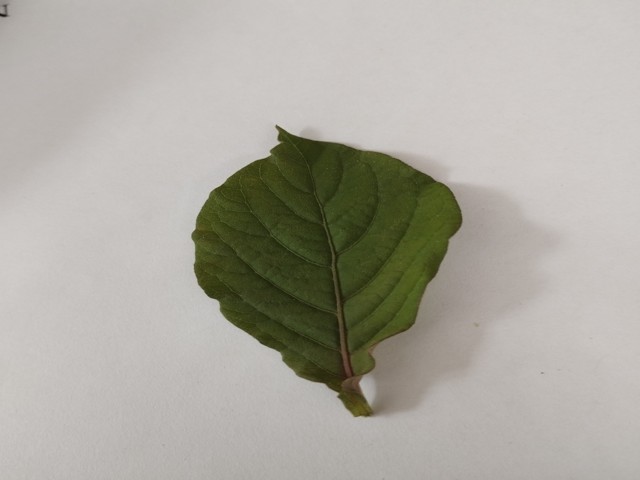
Plant: apang